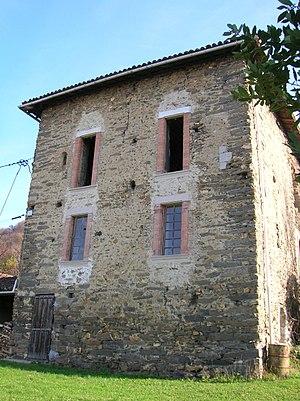
Tour Ravier ou Tour du diable, à Murianette.
Murianette est une commune française située dans le département de l'Isère, en région Auvergne-Rhône-Alpes. La commune se situe à l'est de Grenoble et fait partie de la métropole Grenoble-Alpes Métropole.